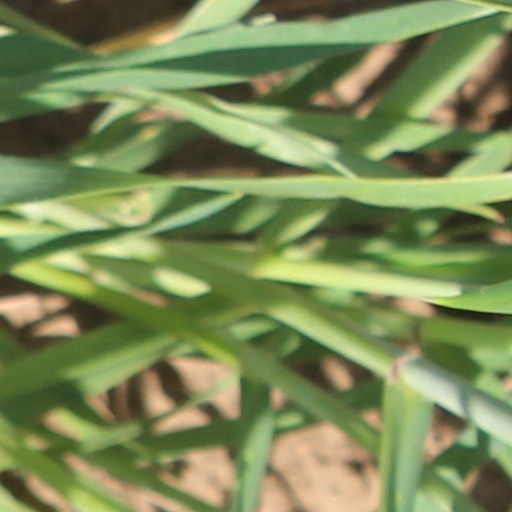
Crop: wheat